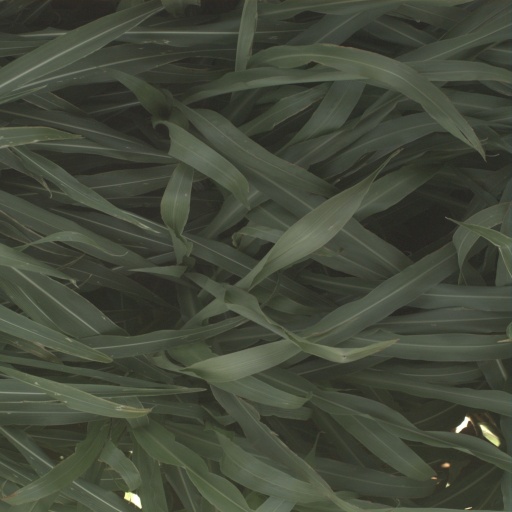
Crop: sorghum